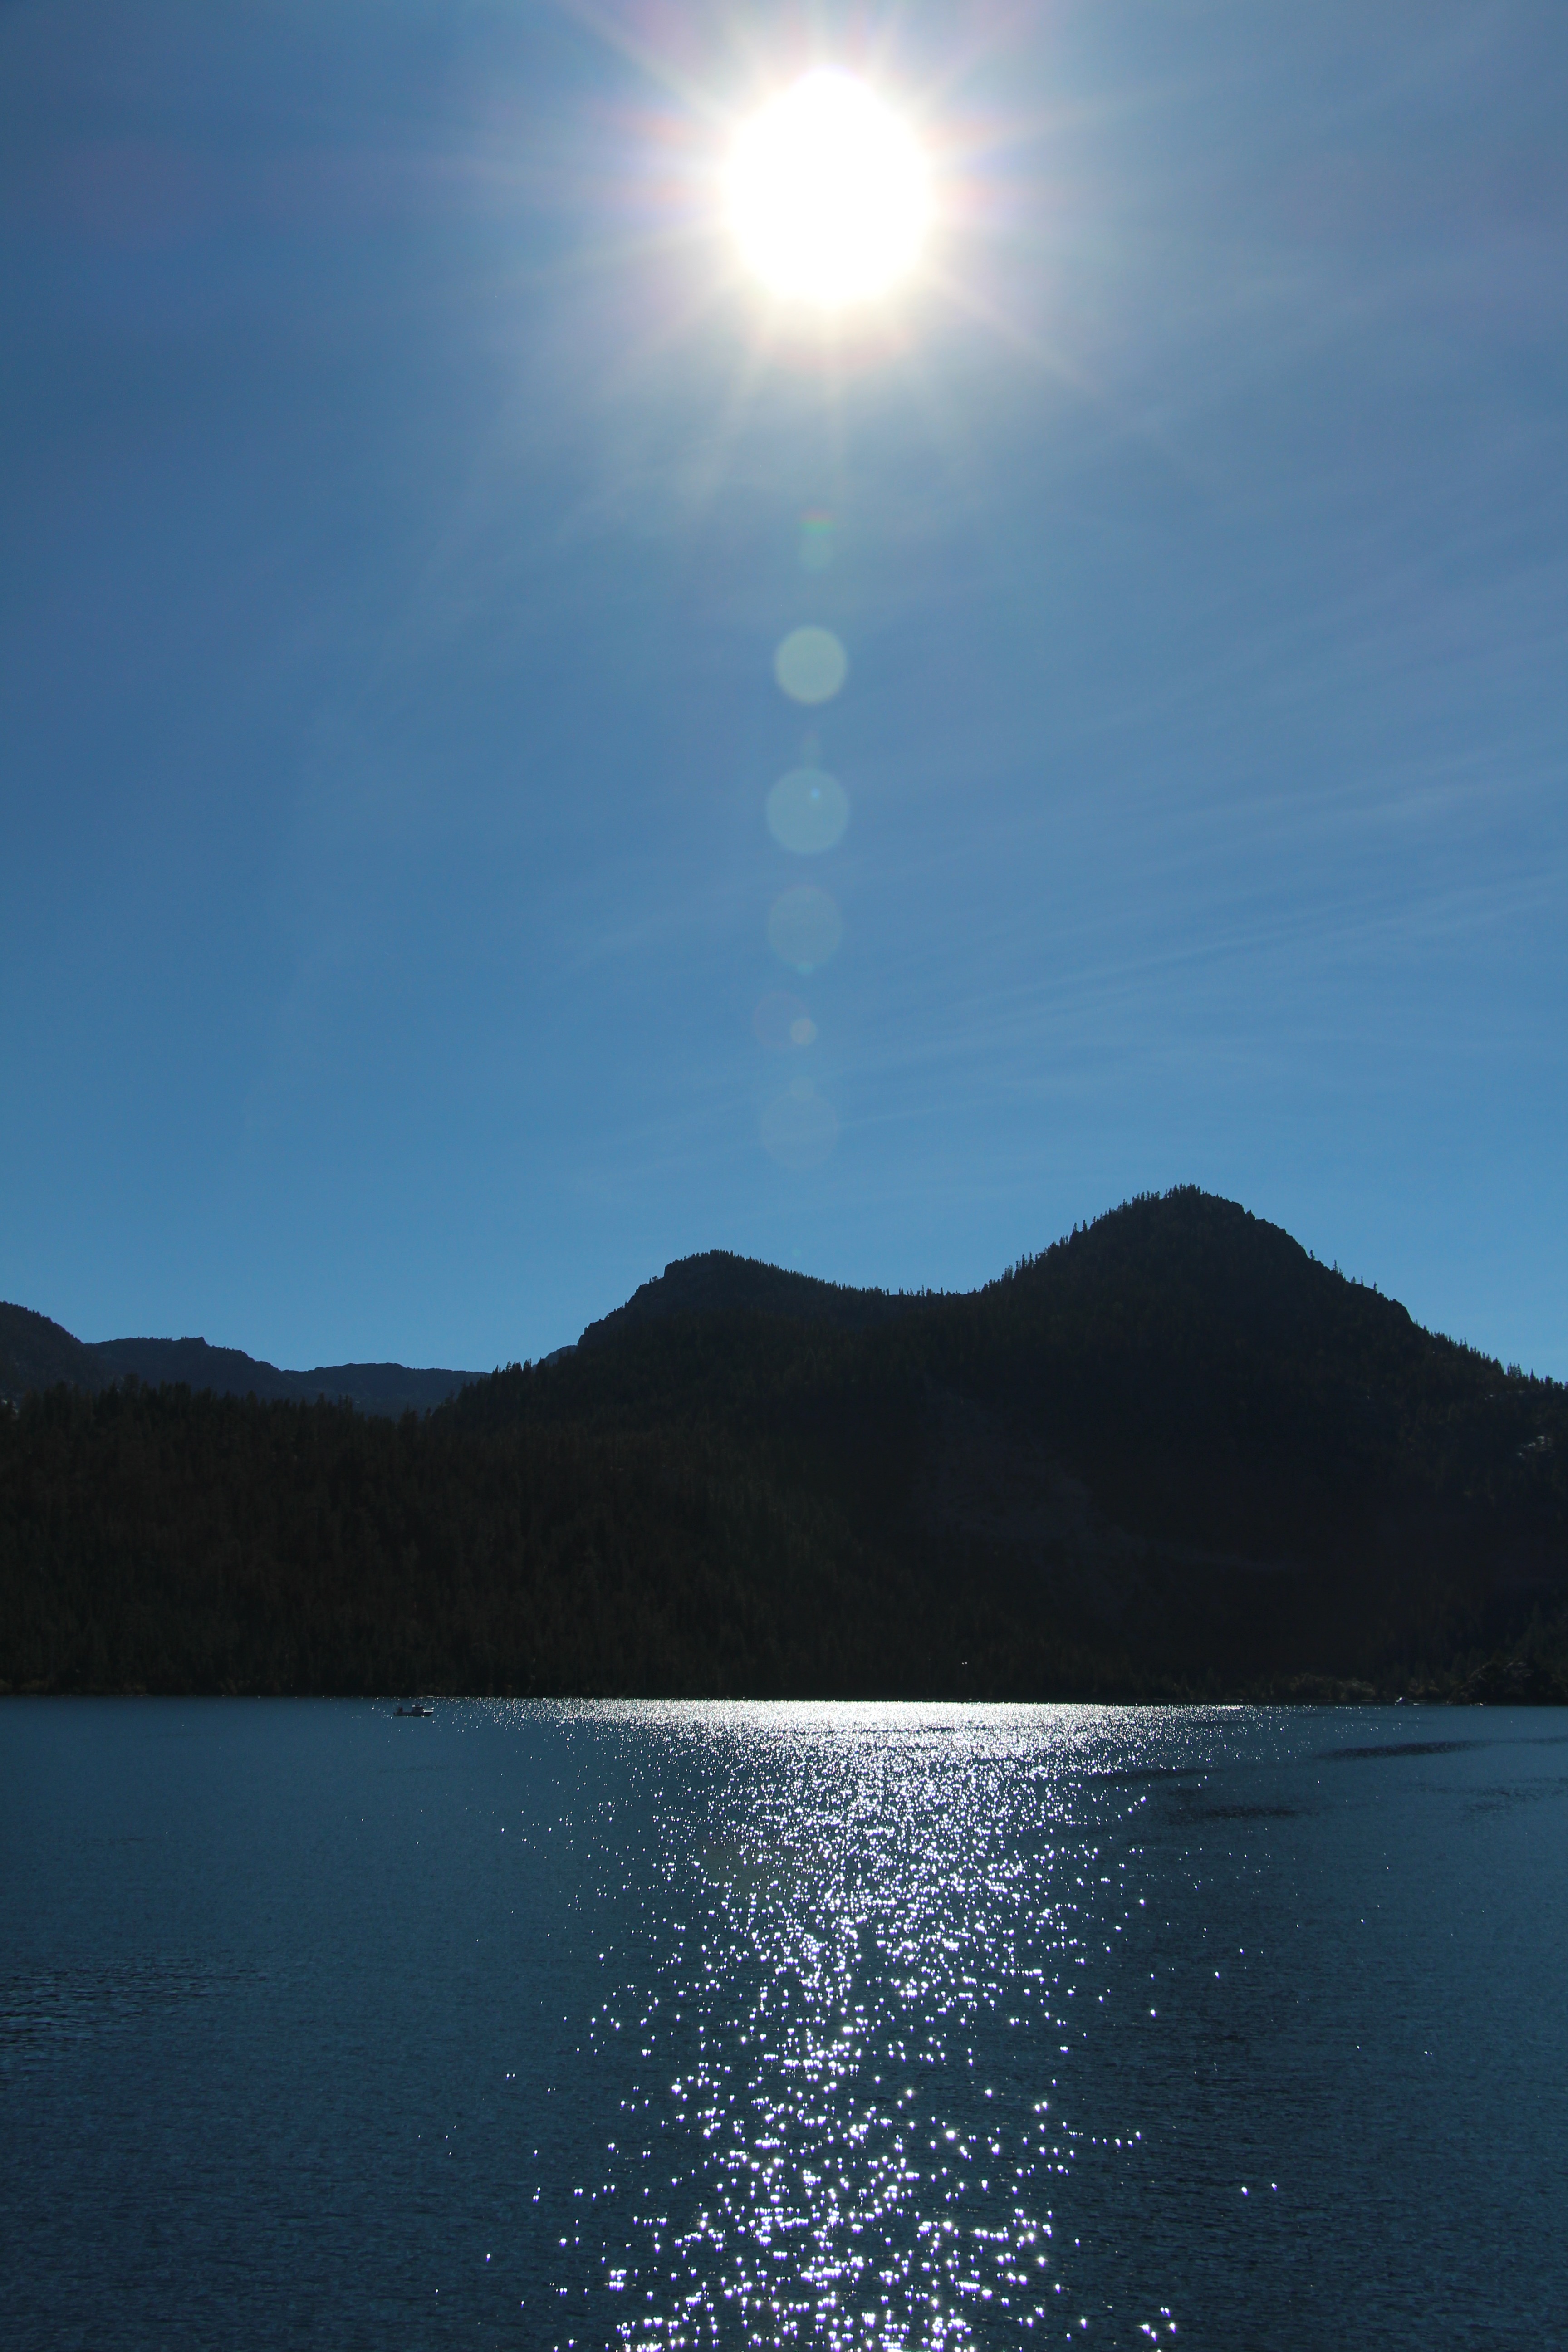
landscape, sea, nature, outdoor, ocean, horizon, wilderness, mountain, cloud, sky, sun, sunrise, sunlight, lake, dawn, land, dusk, wild, environment, reflection, scenic, natural, scenery, reservoir, moon, moonlight, body of water, loch, lake tahoe, astronomical object